Emilce Sosa

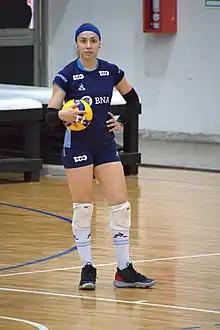

Emilce "Mimi" Sosa (born 11 September 1987) is an Argentine volleyball player who represents Argentina in international competition.